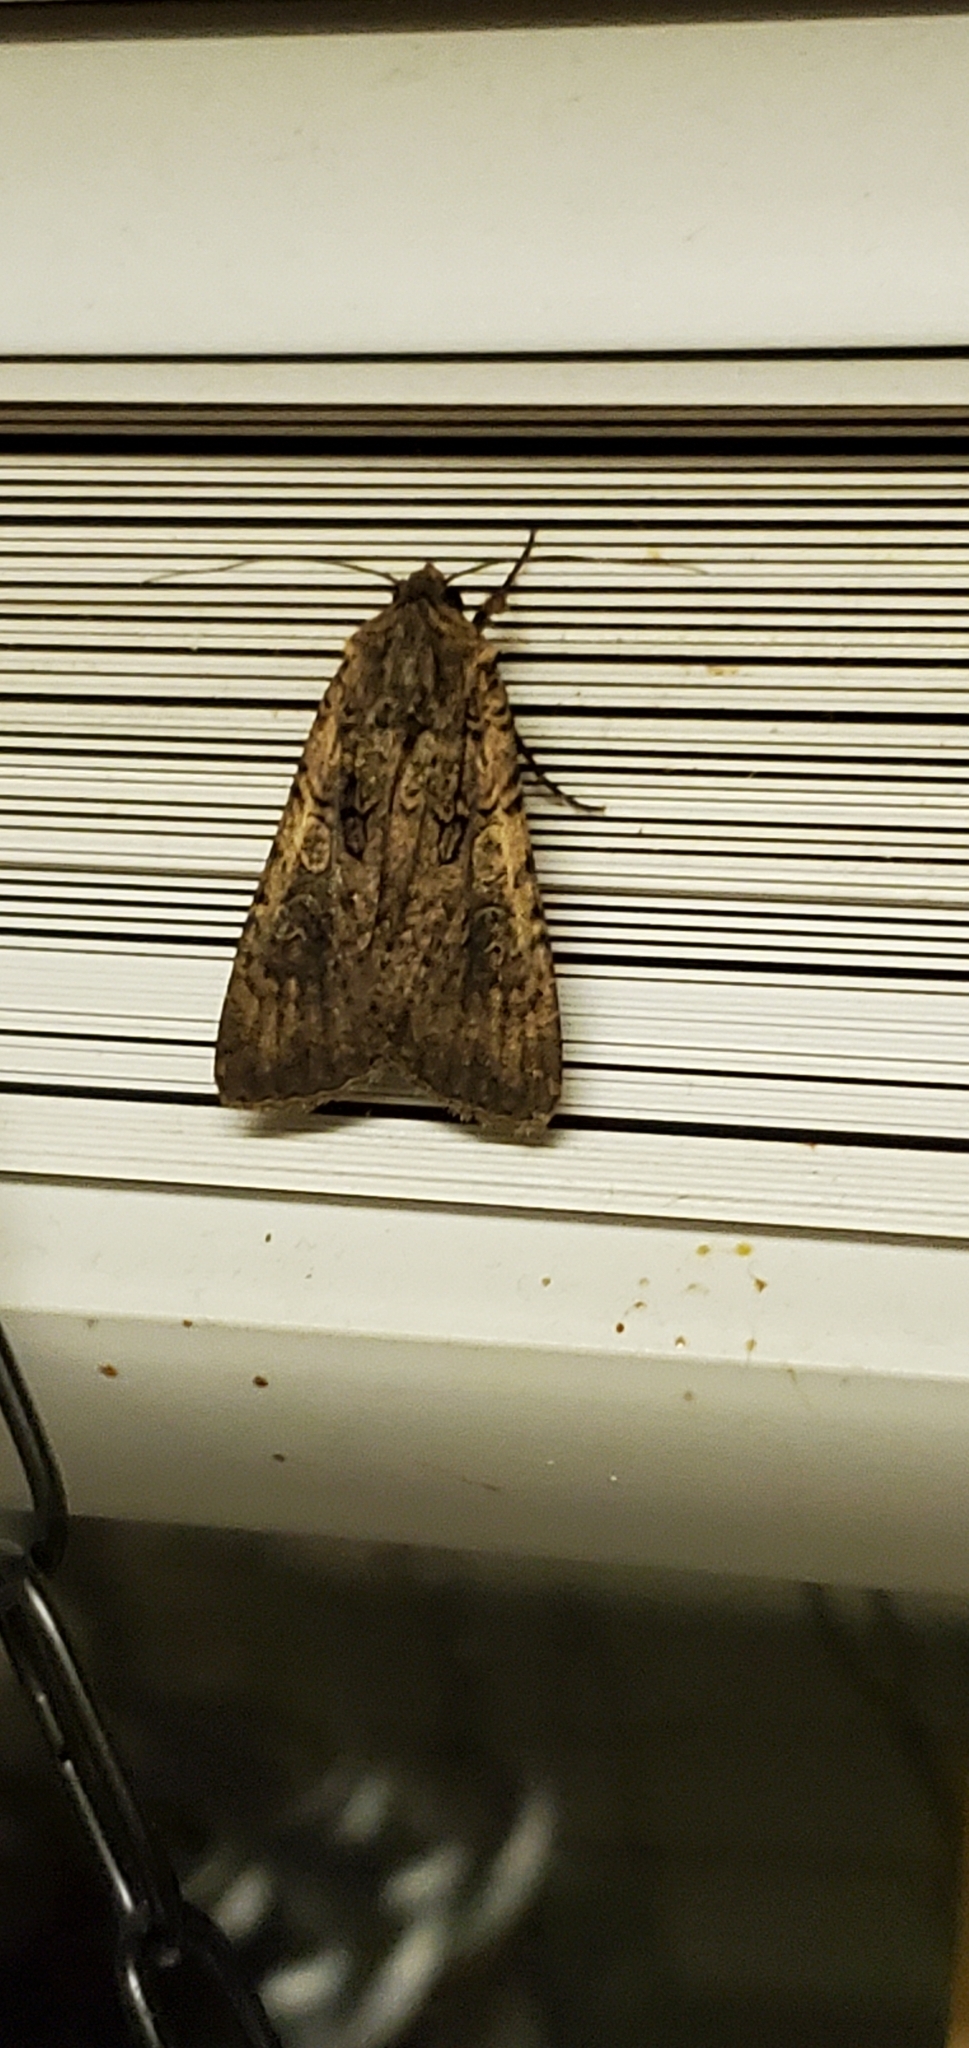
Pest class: cutworms